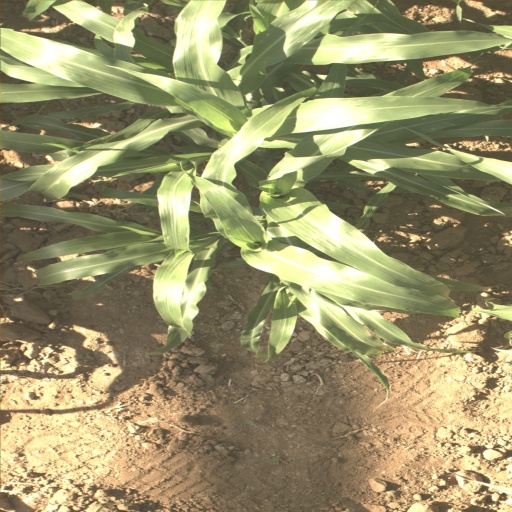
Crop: sorghum